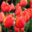
Label: tulip